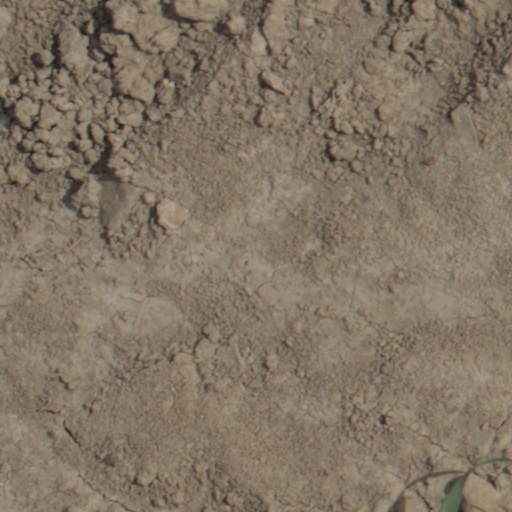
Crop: wheat